Sierra de Ayllón

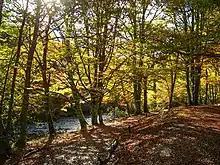
Beech trees next to the Jarama in Montejo

In the domain of humid beech and Pyrenean oak forests there are heaths "(Erico arboreae-Arctostaphylletum crassifoliae, Halimio ocymoidis-Ericetum aragonensis, Junipero nanae-Vaccinietum myrtilli)", of great importance because they are very scarce in the rest of the Sistema Central. These heaths are a refuge for numerous plant species of Atlantic habit "(Genistella tridentata, Genista pilosa, Avenula sulcata, etc.)". They are also accompanied by Portuguese brooms "(Genisto floridae-Cytisetum scoparii, Genisto floridae-Adenocarpetum hispanici, Genisto cineracestis-Cytisetum oromediterranei)", communities of Carpathian-Iberian-Leonian optima, which are here at the extreme end of their distribution area.